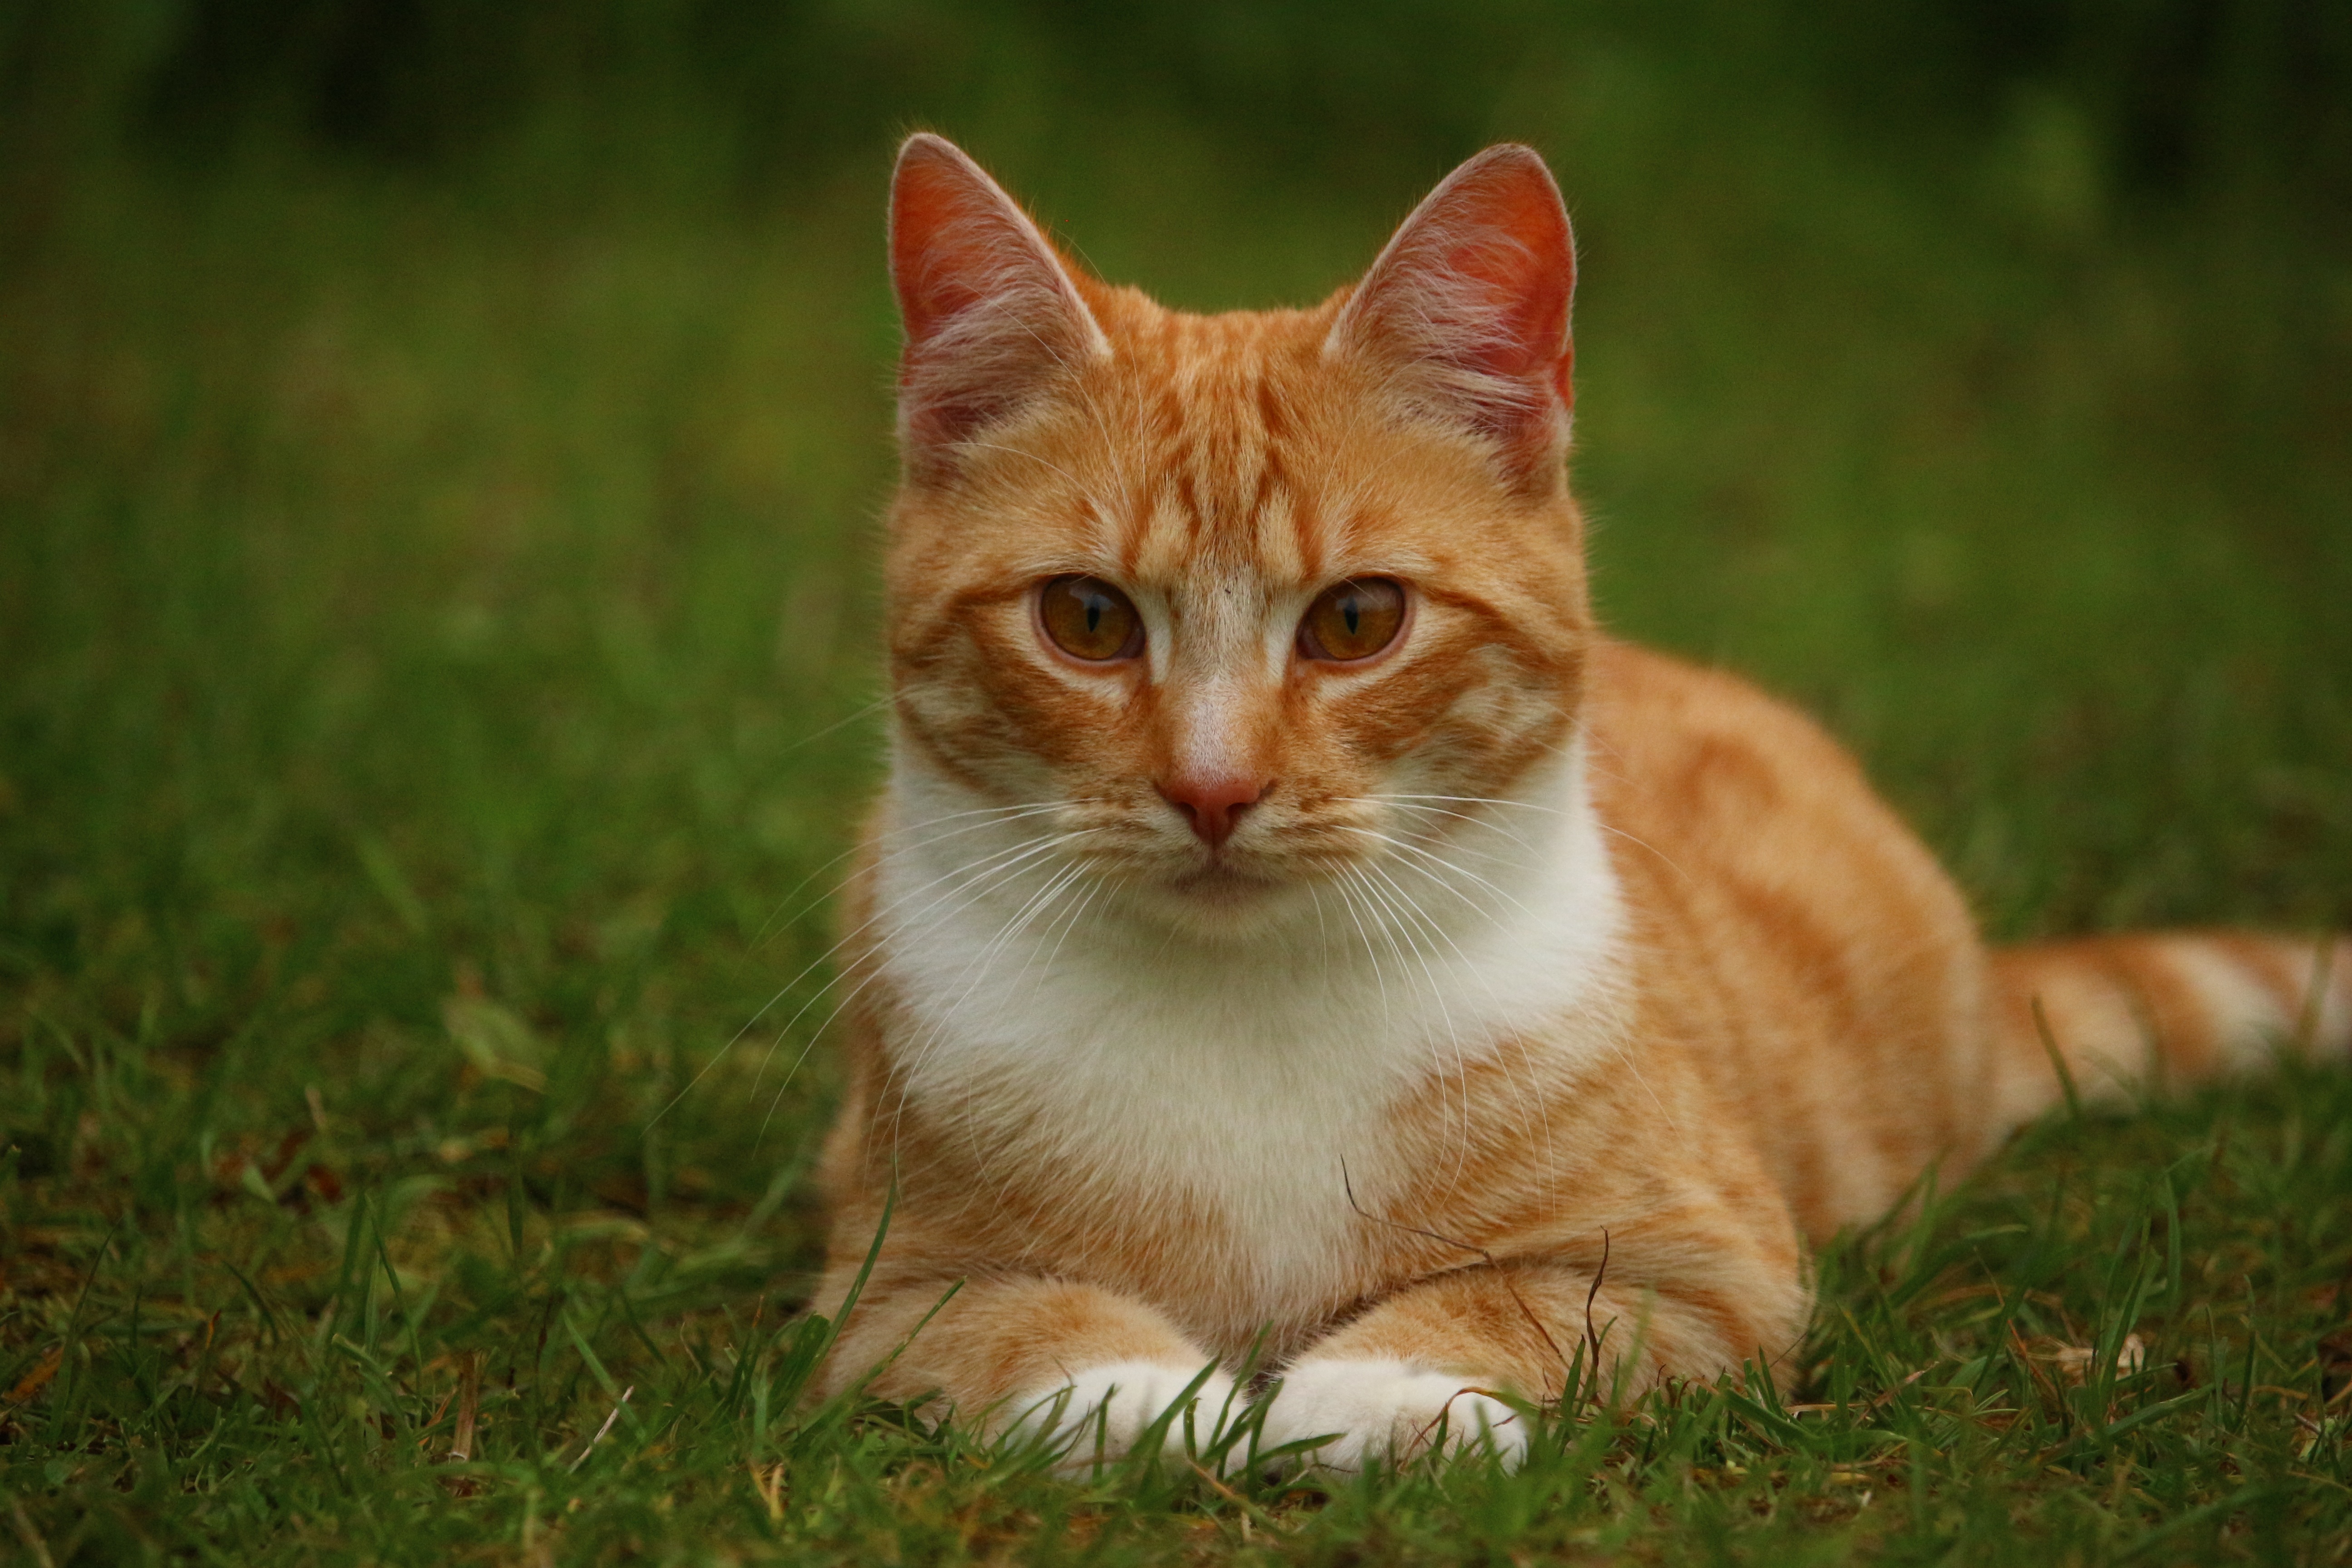
grass, kitten, cat, mammal, fauna, whiskers, vertebrate, mieze, domestic cat, mackerel, tiger cat, red mackerel tabby, red cat, tabby cat, european shorthair, wild cat, small to medium sized cats, cat like mammal, carnivoran, domestic short haired cat, rusty spotted cat